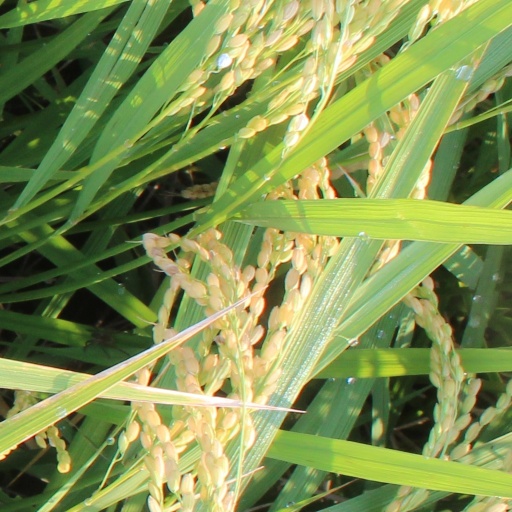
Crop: rice